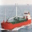
Label: ship